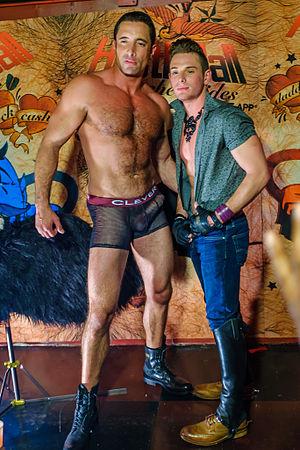
Brent Corrigan, né le 31 octobre 1986 à Lewiston, est un acteur pornographique américain.